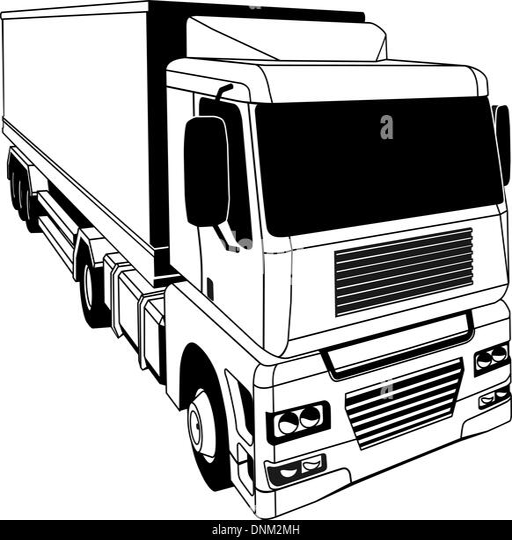
a black and white illustration of a stylised semi truck